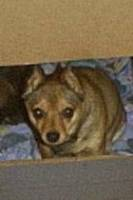
Breed: miniature pinscher